Winchfield railway station

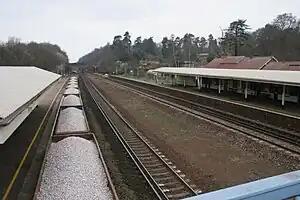
Winchfield railway station seen from the bridge

Winchfield railway station is located in the small village of Winchfield, Hampshire, England, and also serves nearby areas including Hartley Wintney, Odiham, Whitehall, and other surrounding villages.